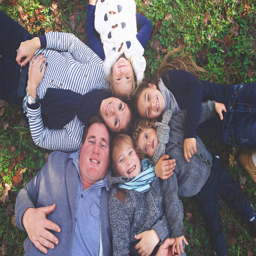
family lying in a circle smiling